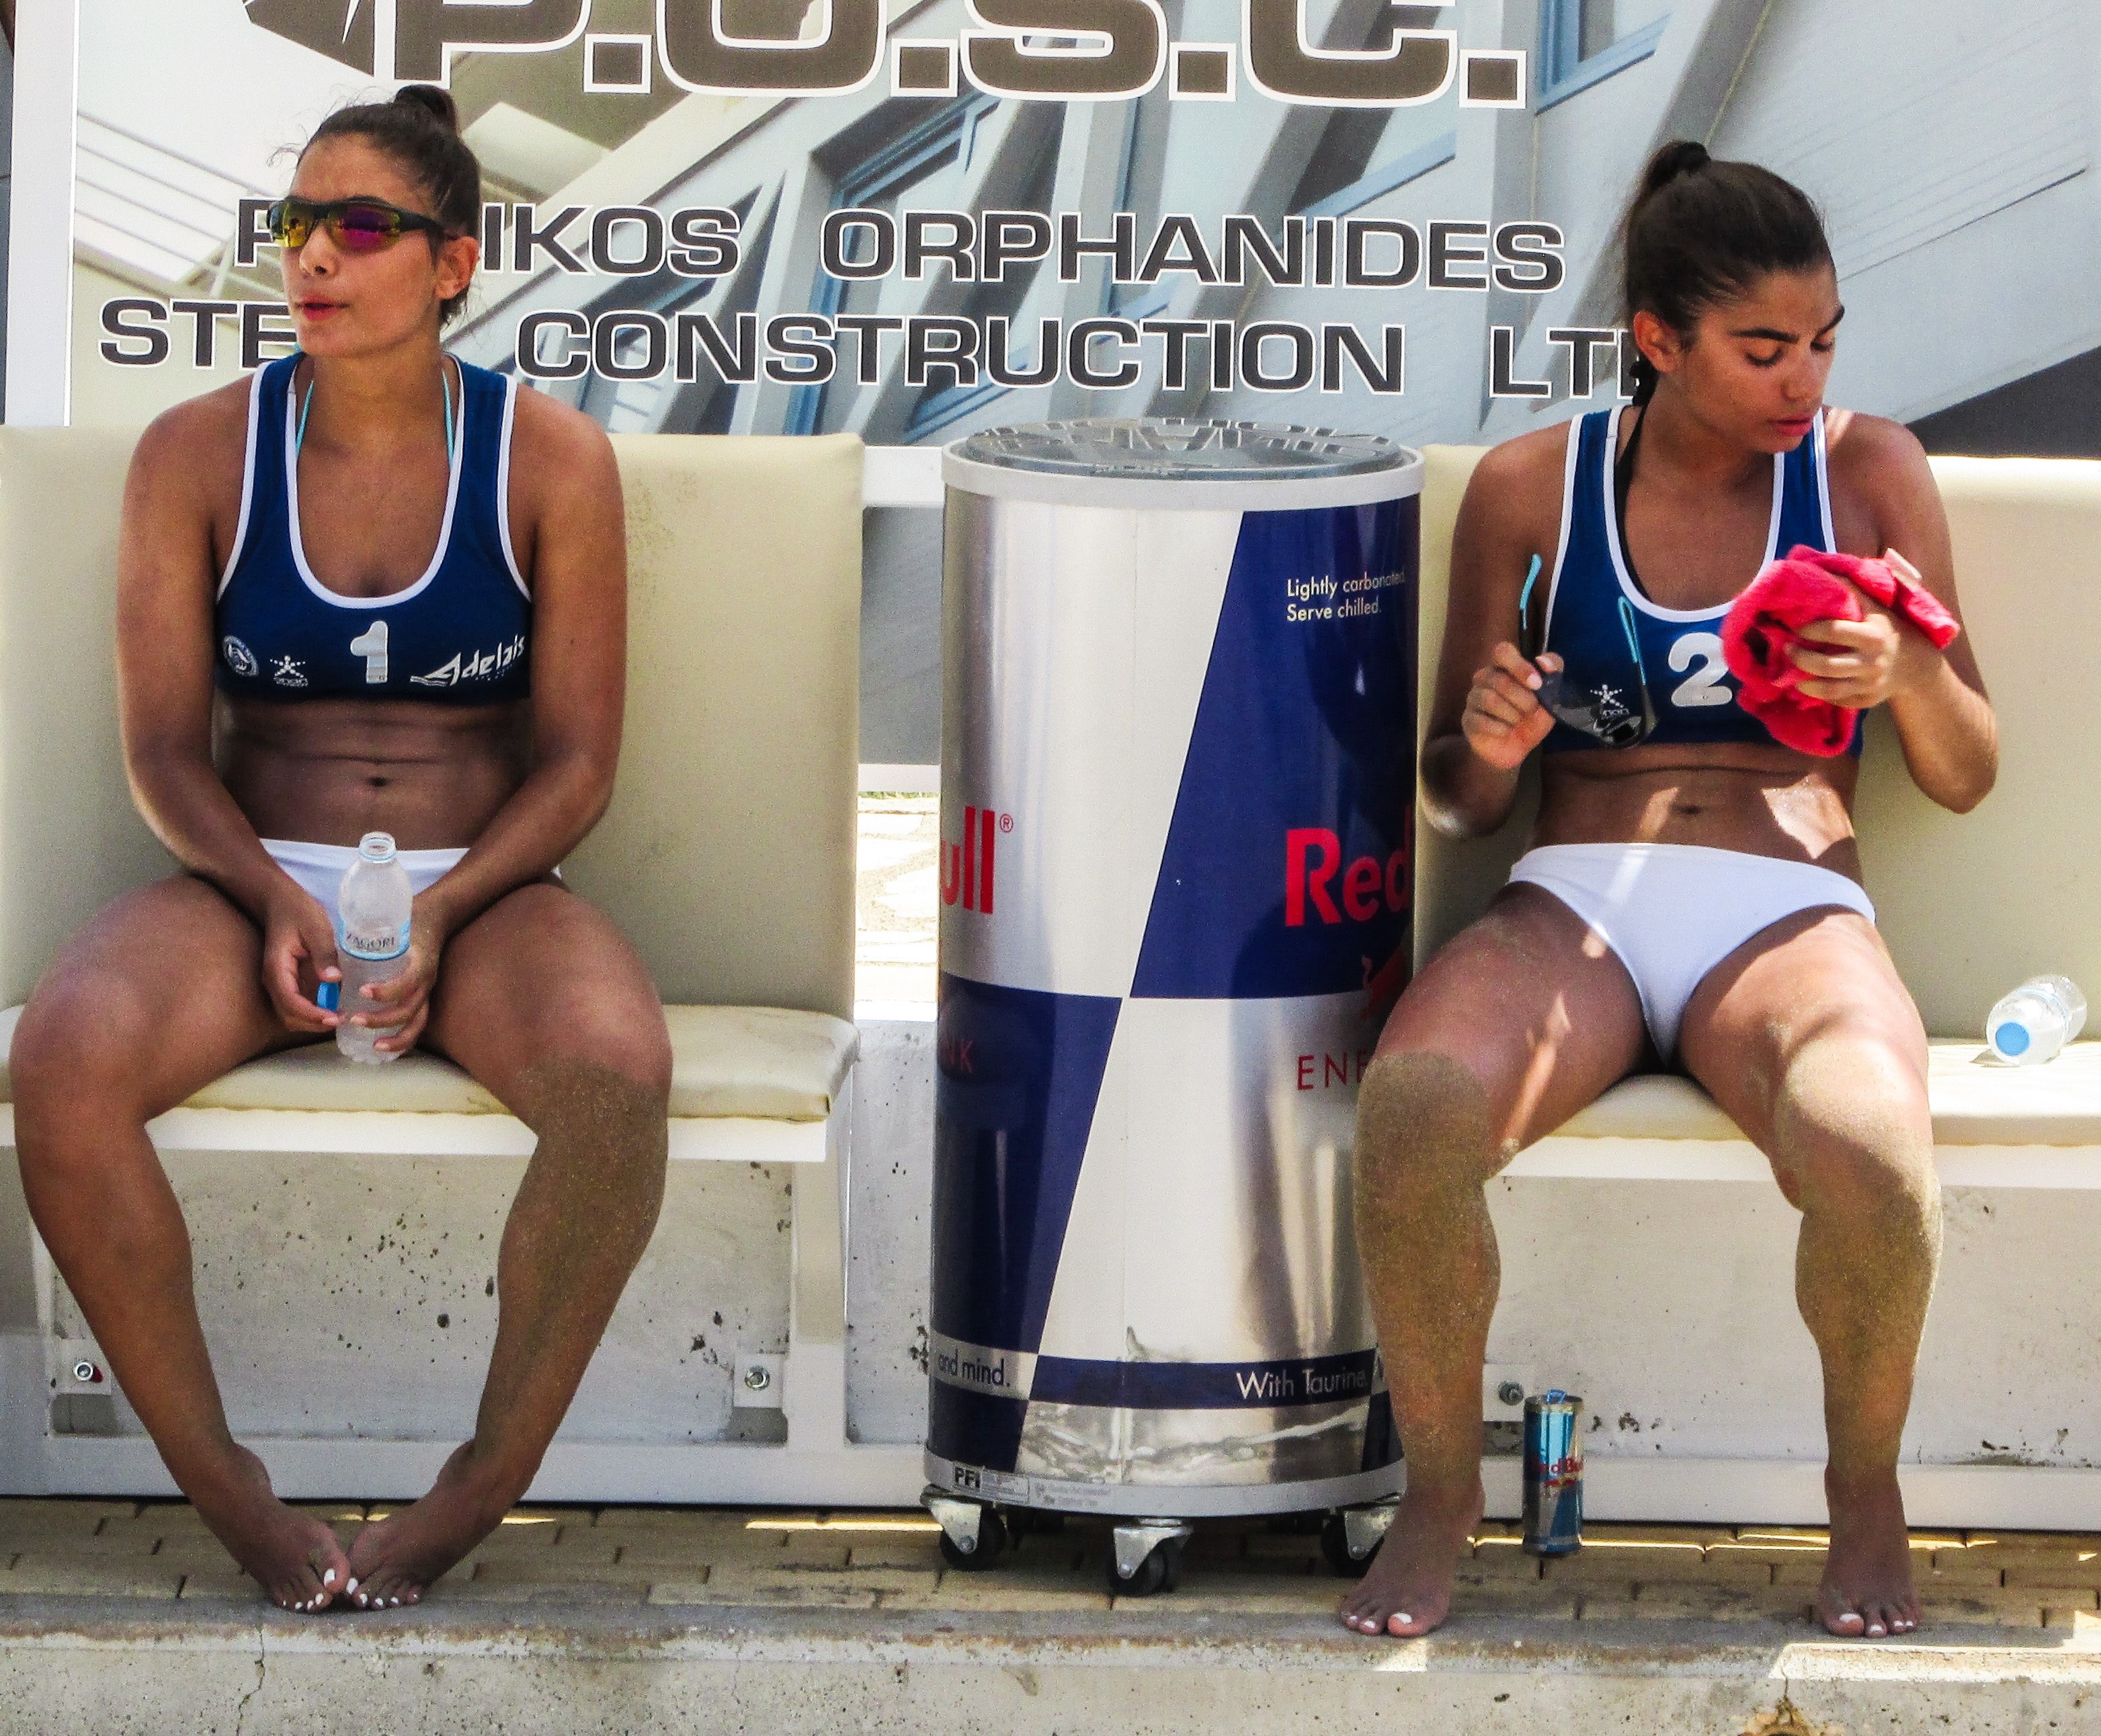
girl, woman, sport, female, leg, young, athletic, room, muscle, competition, sports, break, sportive, athlete, tournament, volleyball, sportswear, timeout, volley, sweat, weight training, beach volley, endurance sports, physical fitness